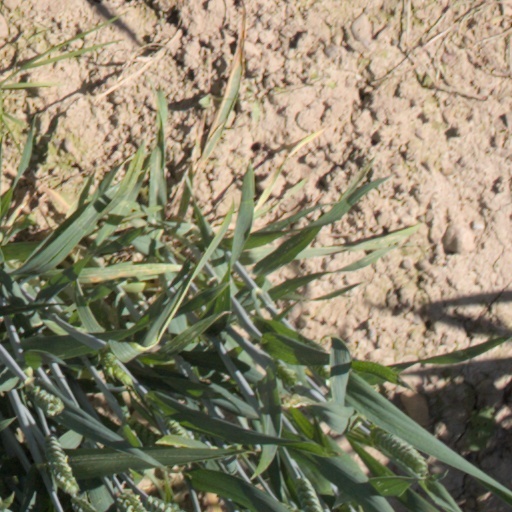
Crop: wheat